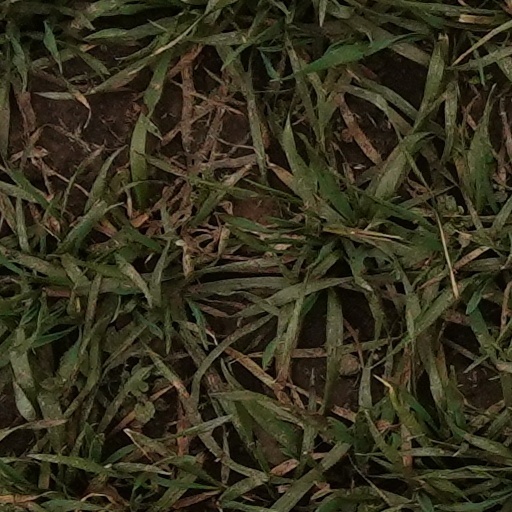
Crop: wheat